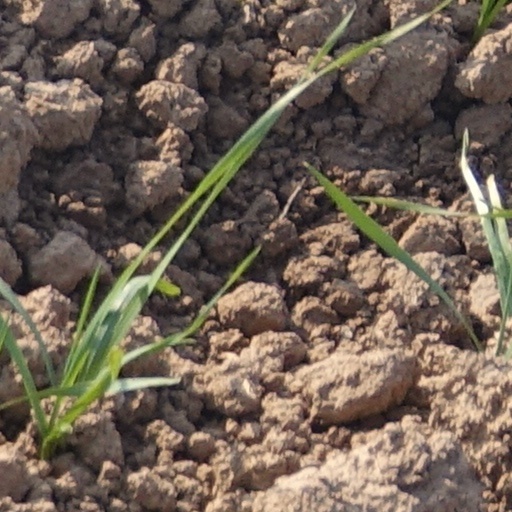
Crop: wheat